Economics of terrorism

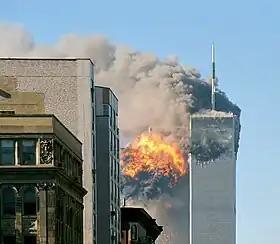
United Airlines Flight 175 hits the South Tower of the World Trade Center during the September 11 attacks of 2001 in New York City.

The economics of terrorism is a branch of economics dedicated to the study of terrorism. It involves using the tools of economic analysis to analyse issues related to terrorism, such as the link between education, poverty and terrorism, the effect of macroeconomic conditions on the frequency and quality of terrorism, the economic costs of terrorism, and the economics of counter-terrorism. The field also extends to the political economy of terrorism, which seeks to answer questions on the effect of terrorism on voter preferences and party politics.